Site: brandenburg
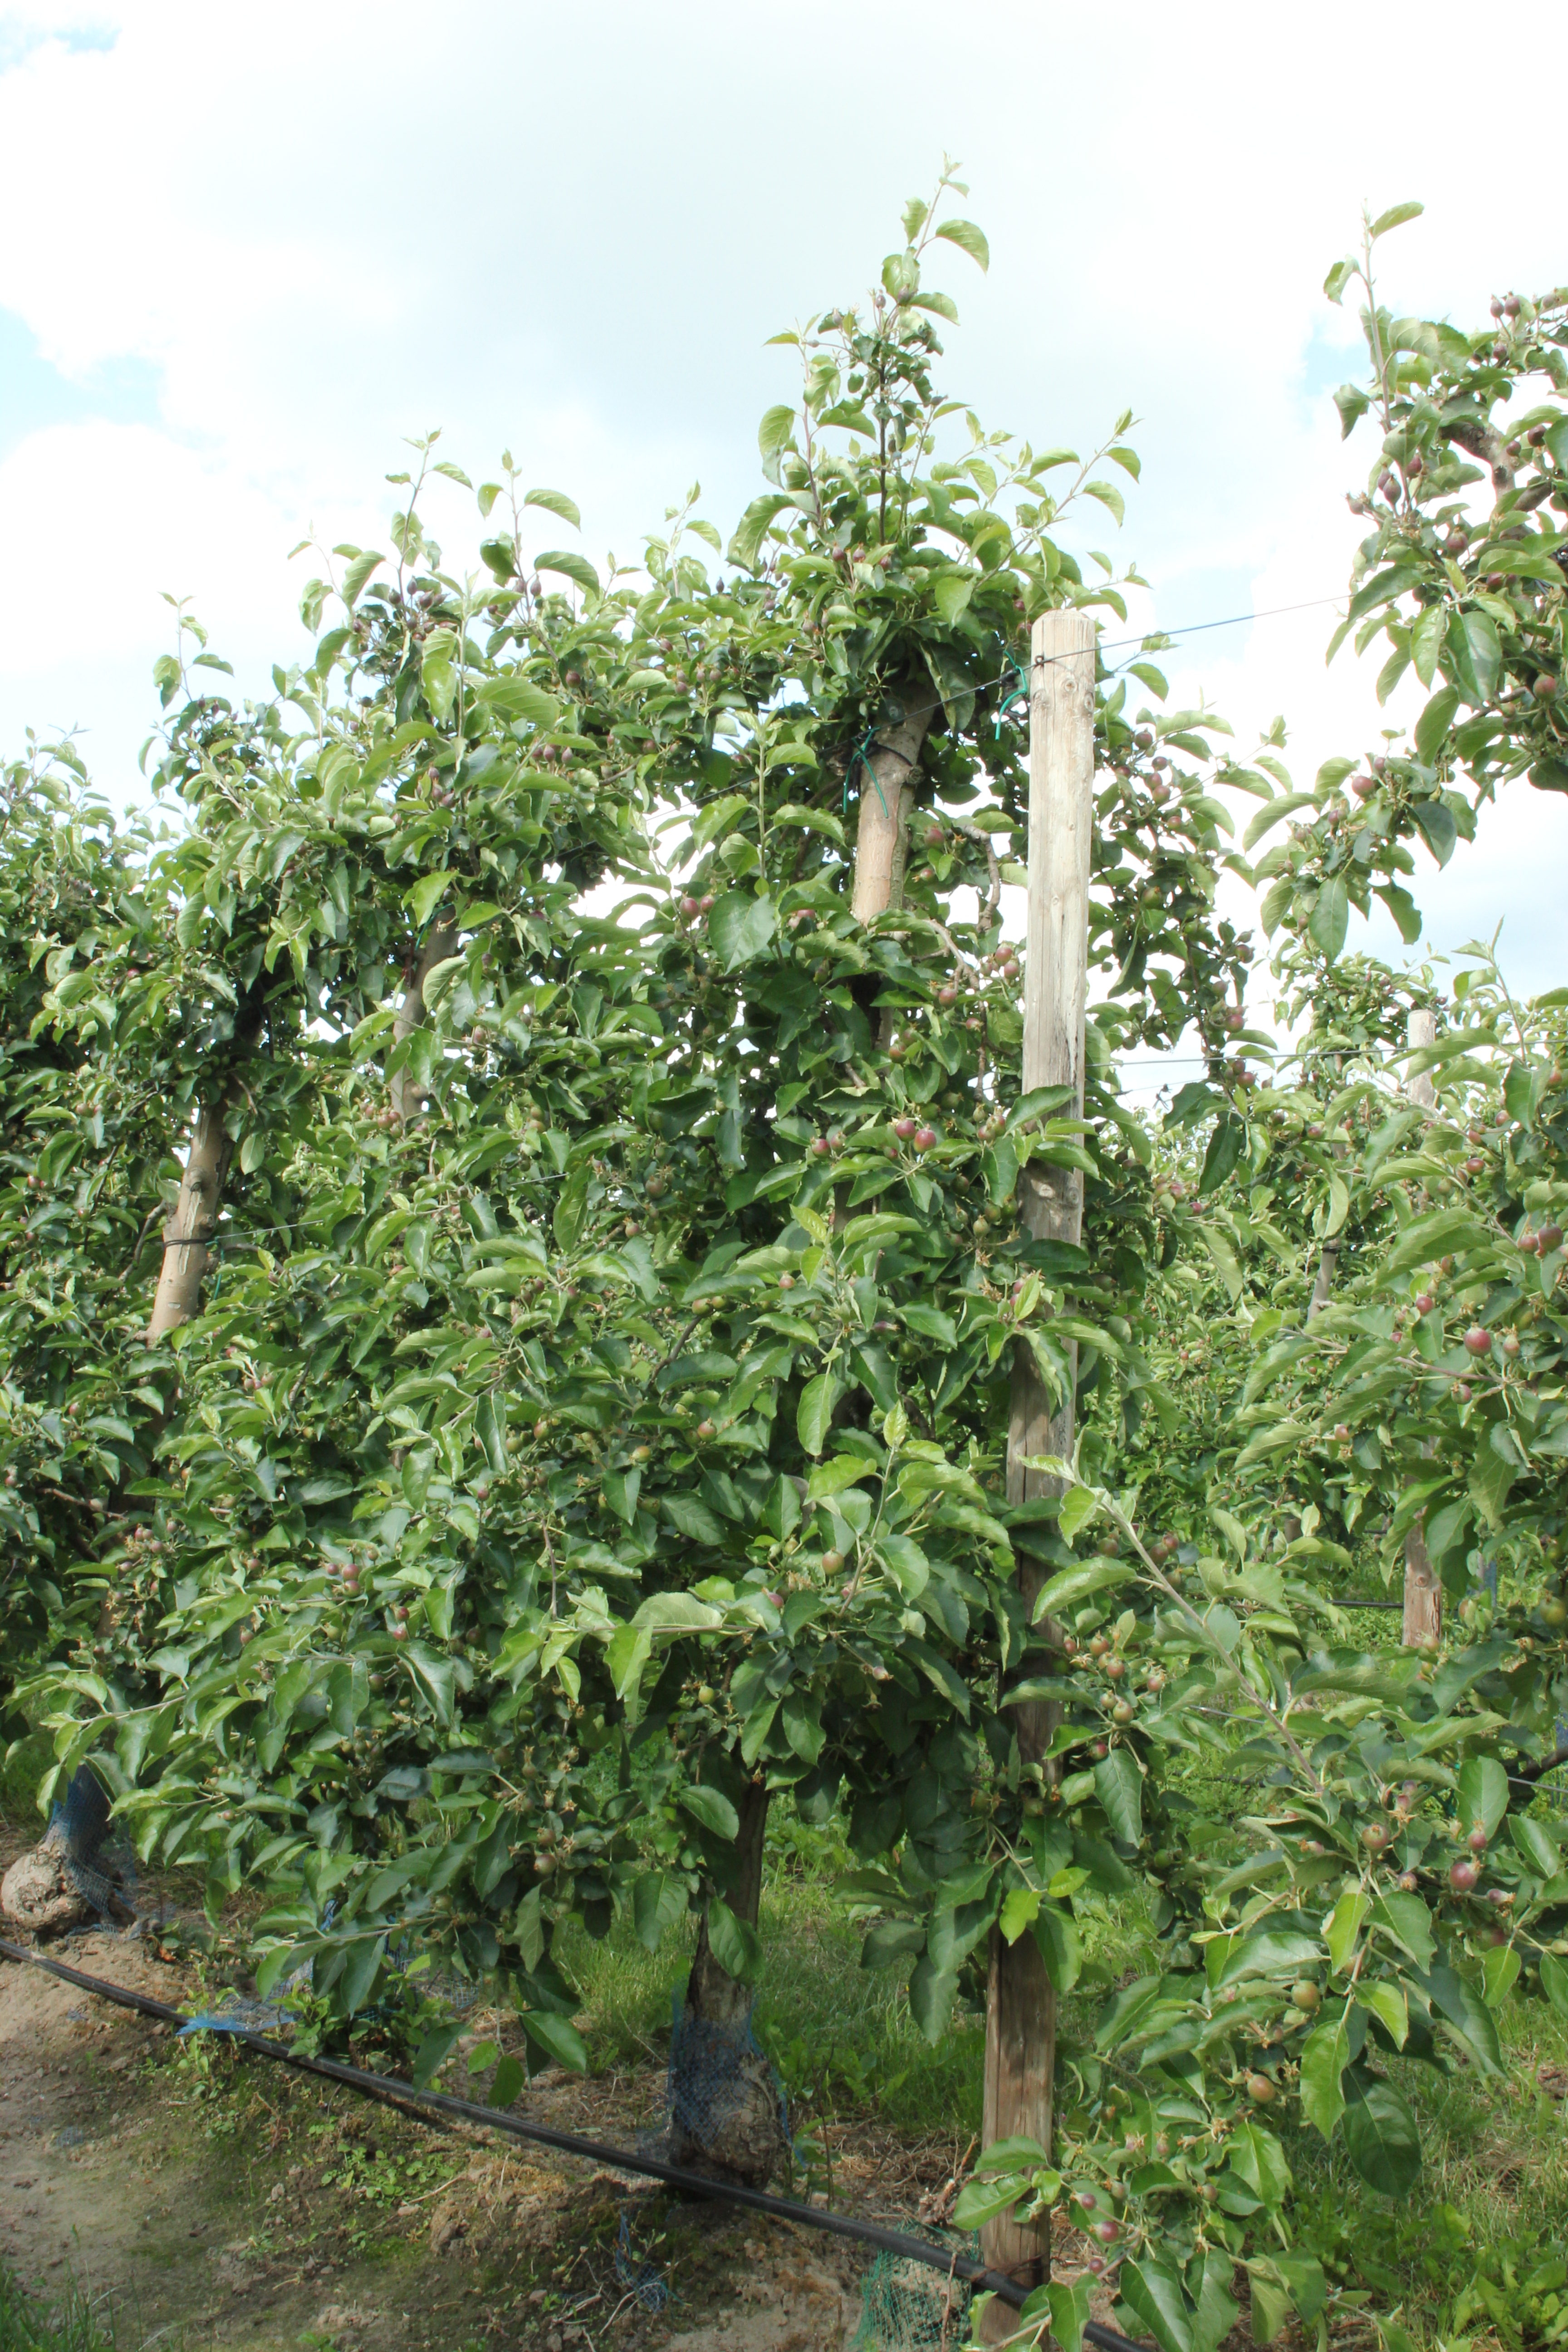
Growth stage (BBCH 72): Development of fruit